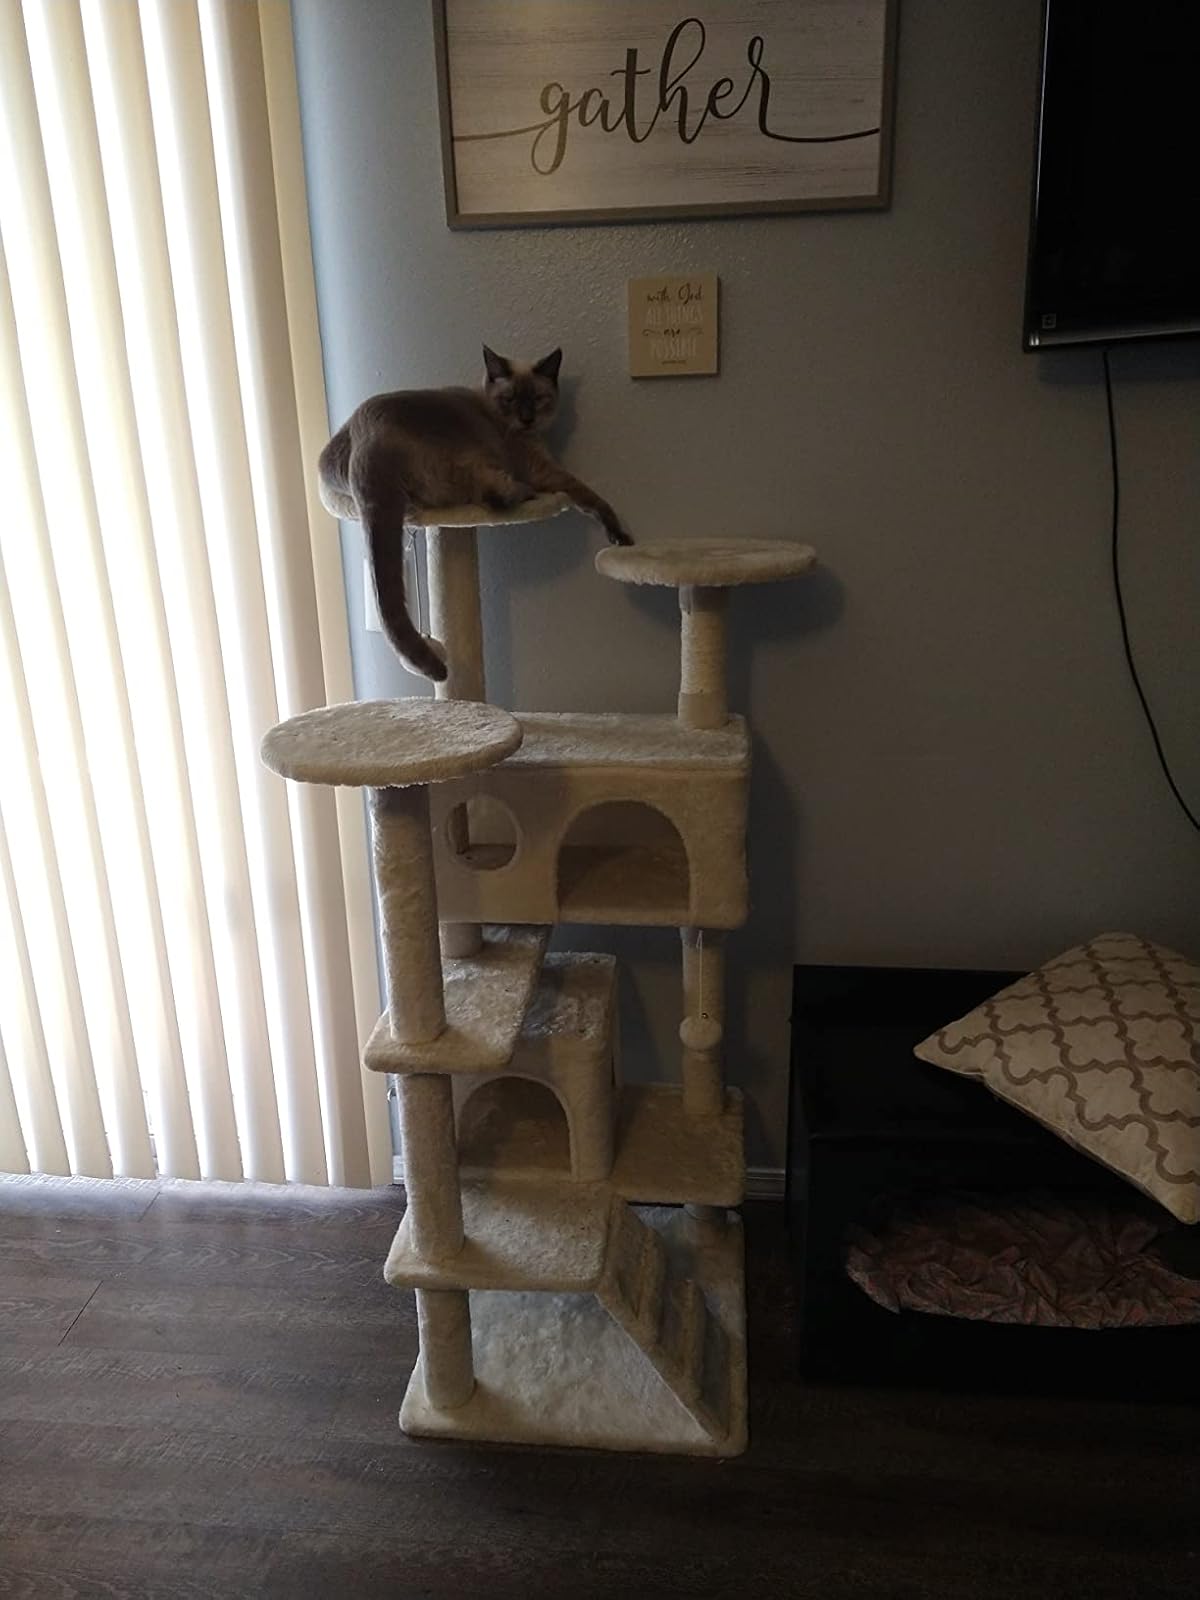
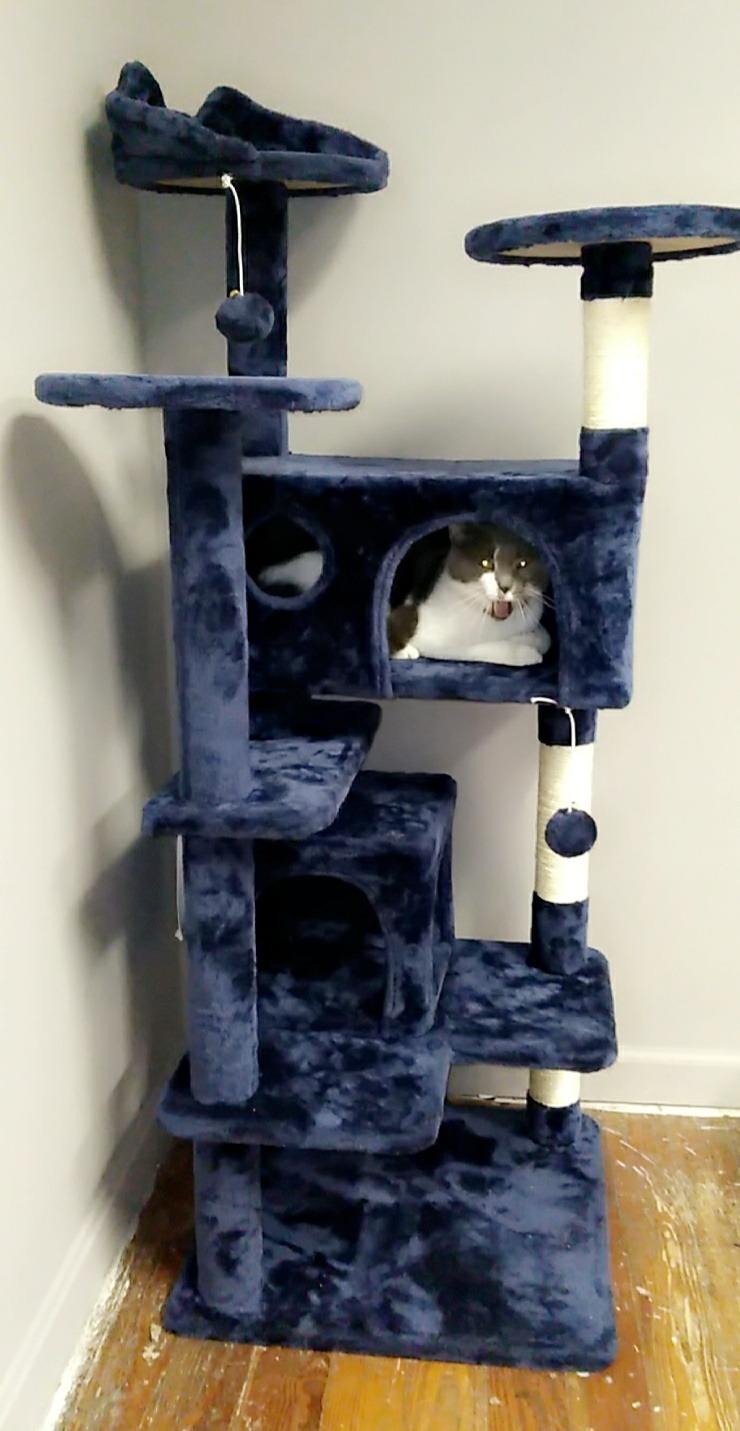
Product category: items_cat tree
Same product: no